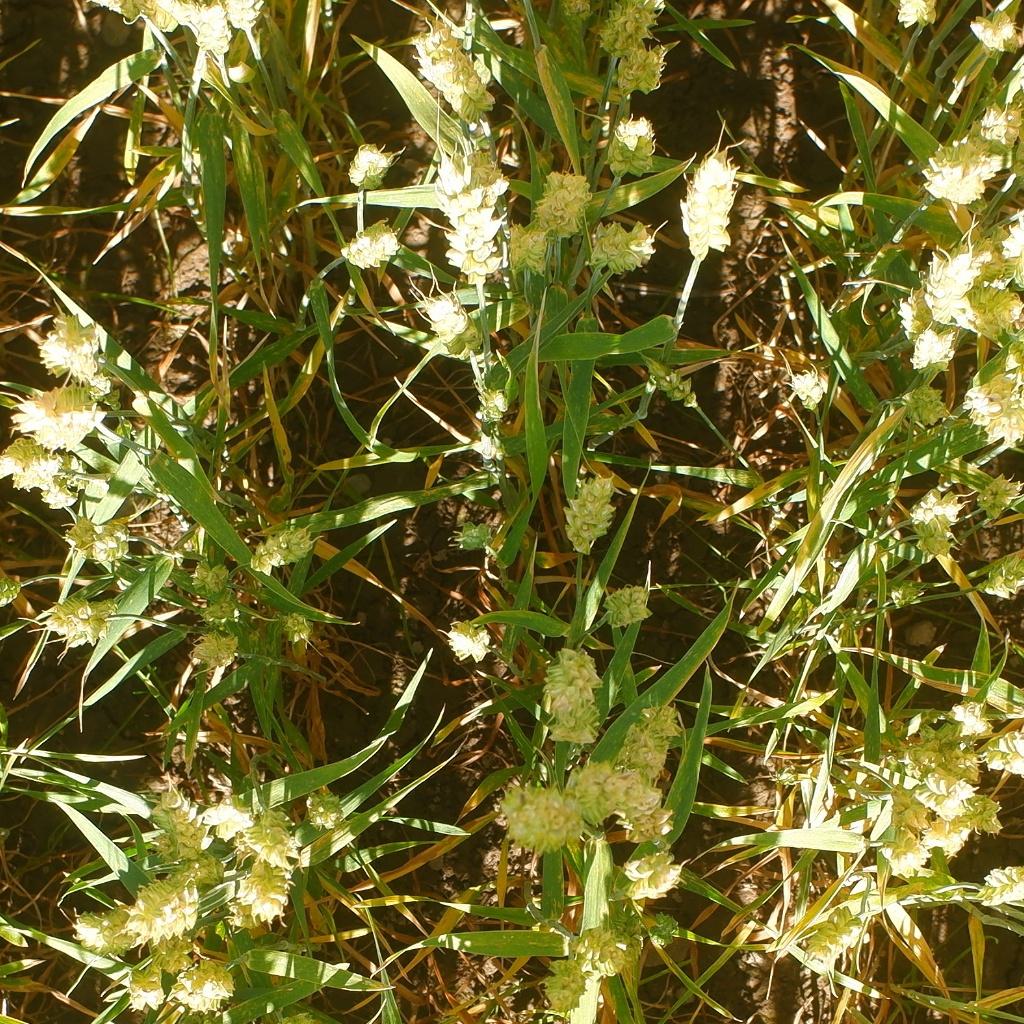
Country: Norway
Location: NMBU
Wheat development stage: Ripening